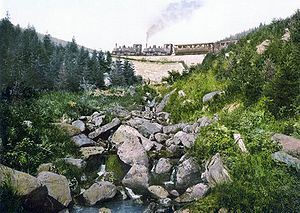
Bloksbjergbanen / Billedgalleri
Bloksbjergbanen er en jernbanelinje i Harzen i Tyskland. Bloksbjergbanen, som anvender damplokomotiver, går mellem Drei Annen Hohne og Harzens højeste punkt, Bloksbjerg. Ved Drei Annen Hohne station har banen tilslutning til yderligere to lokalbaner i Harzen med forbindelse til bl.a. Wernigerode.